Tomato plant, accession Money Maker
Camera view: horizontal (90 deg, fisheye); turntable rotation: 90 degrees
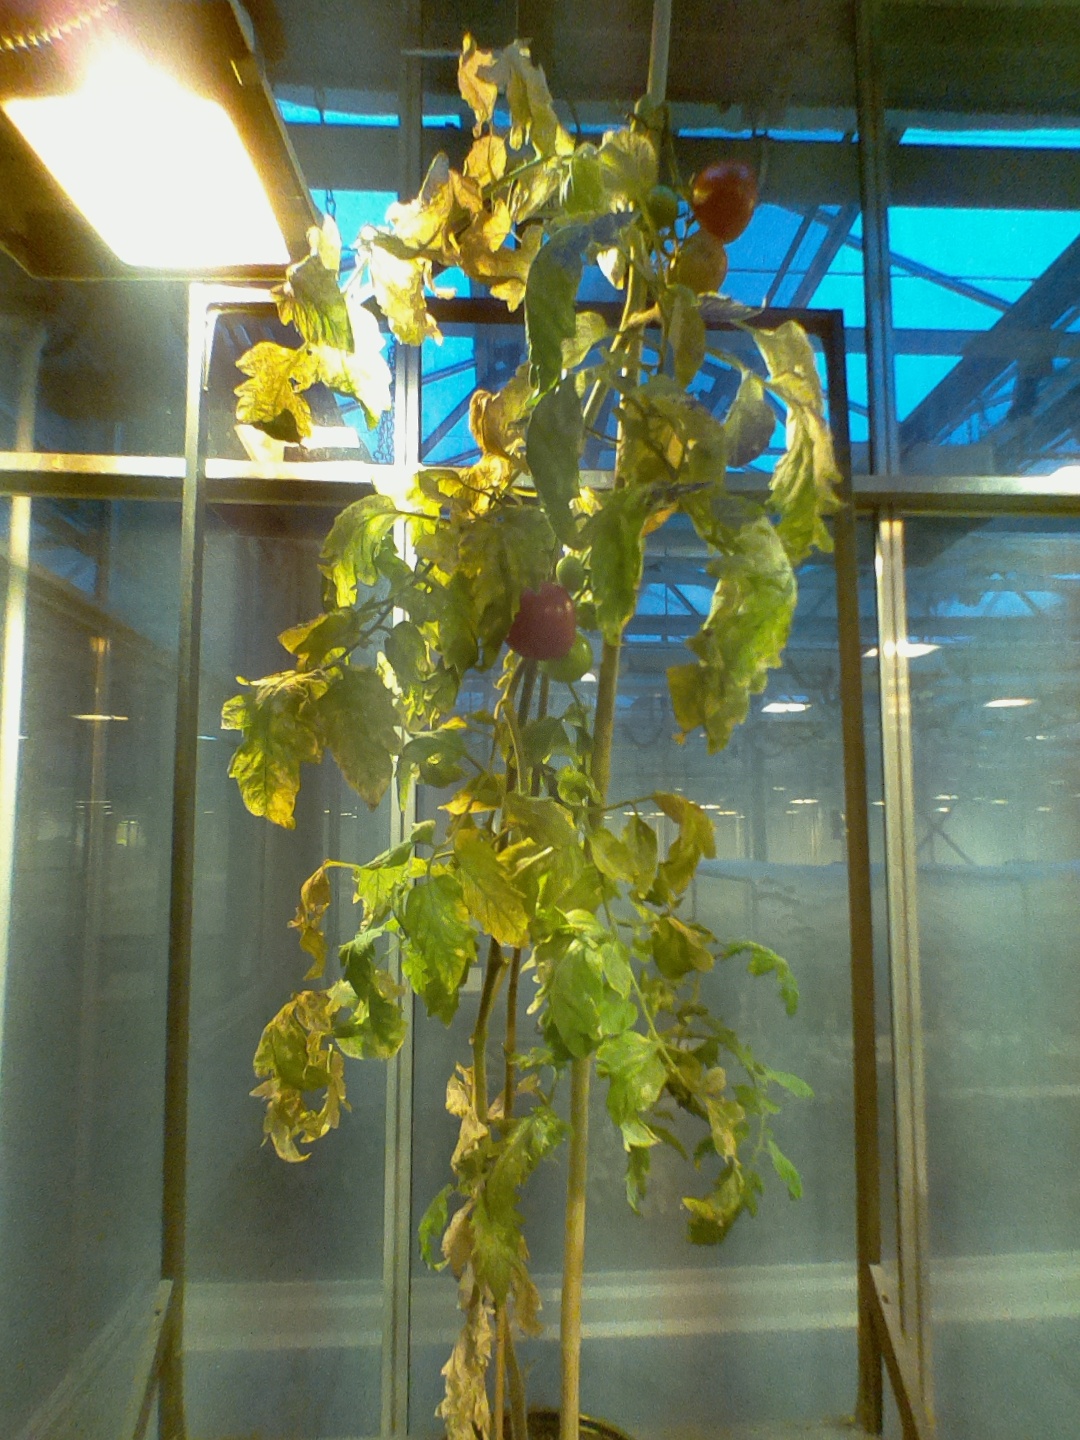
BBCH growth stage 87: 70%-80% of fruits show typical fully ripe color